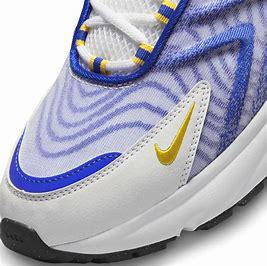
Brand: Nike
Model: Air Max TW